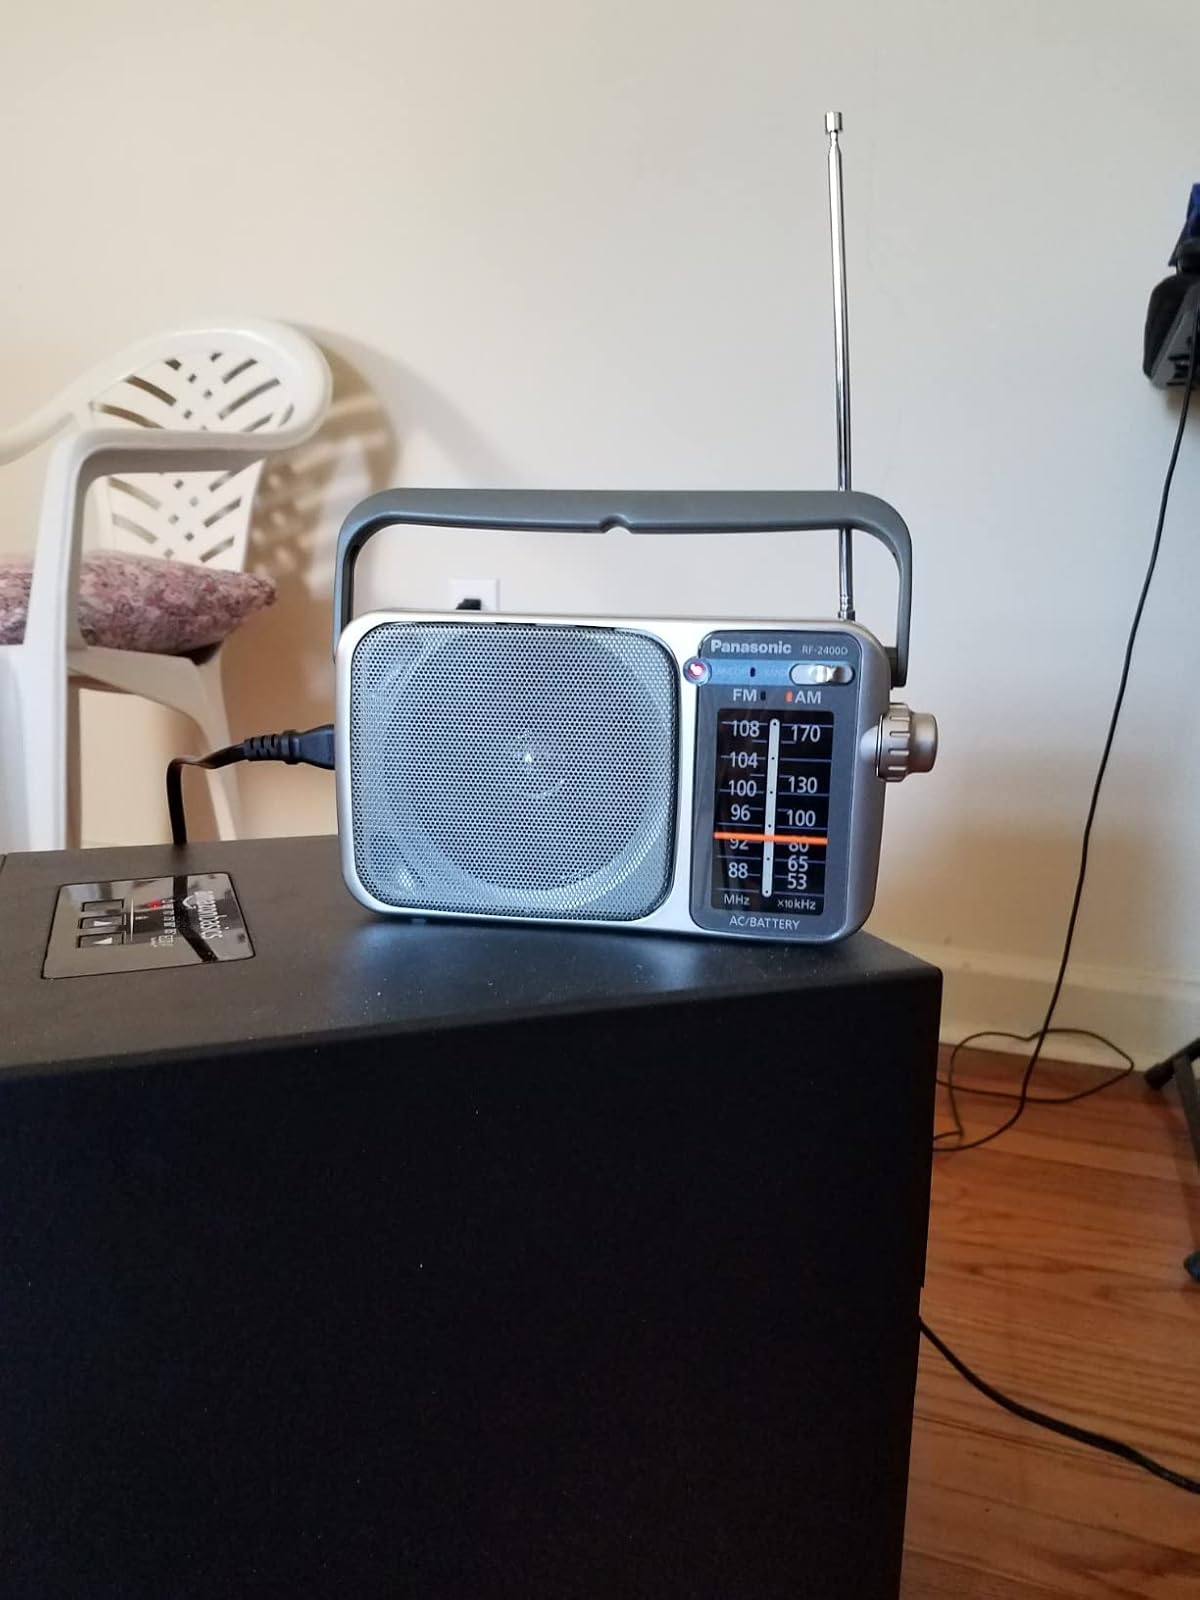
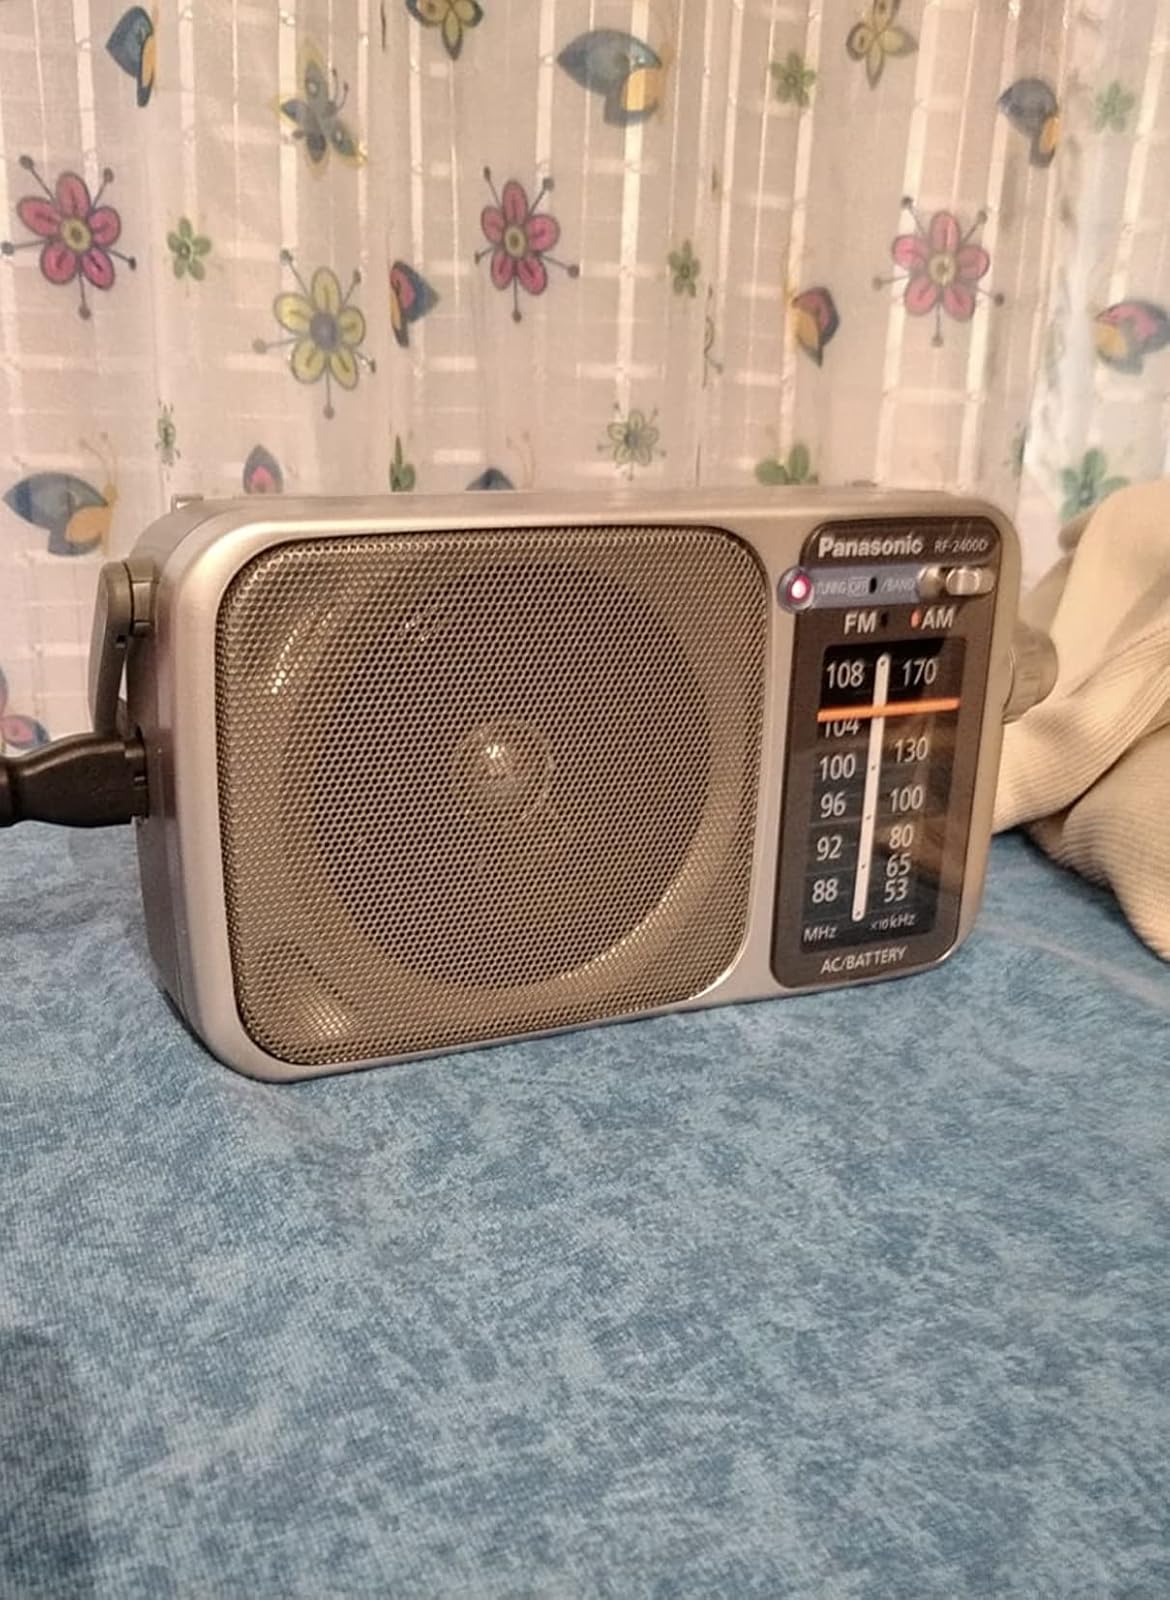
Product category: radio
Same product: yes